Emerging Artists

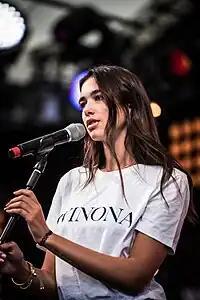
Dua Lipa reached the summit of the Artist 100 chart 191 weeks after first topping the Emerging Artists.

The Emerging Artists was one of four Twitter charts launched by "Billboard". The chart listed the most-shared songs on Twitter in the United States by up-and-coming artists—determined by Twitter follower thresholds and Hot 100 charting history—ranked by the volume of shares over a seven-day period (Monday to Sunday). Its first number one was K Camp's "Cut Her Off" on the issue dated June 7, 2014, and its final number-one before the chart revamp was Cheat Codes' "No Promises" on the issue dated August 26, 2017.